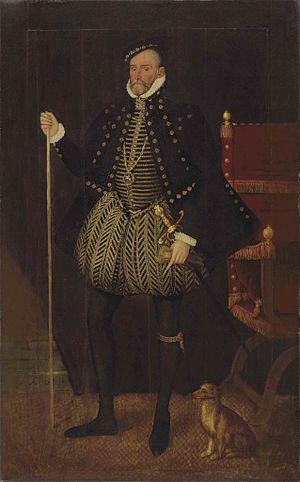
William Herbert, 1ᵉʳ comte de Pembroke, 1ᵉʳ baron Herbert de Cardiff fut un aristocrate et homme politique de la période Tudor, chevalier de l'Ordre de la jarretière. Il est le fondateur de la maison noble de Herbert.